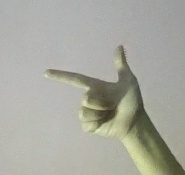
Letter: yaa